Sept-Îles Airport

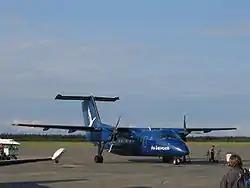
A Dash 8 of Air Labrador at the airport

Sept-Îles Airport is situated east of the town of Sept-Îles, Quebec, Canada.